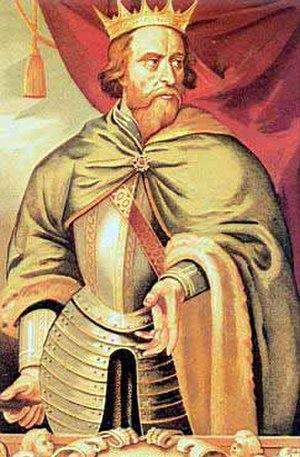
Martin IV, né vers 1210/1220, est pape du 22 février 1281 jusqu'à sa mort le 28 mars 1285 à Pérouse. Son pontificat dure quatre ans et un mois.